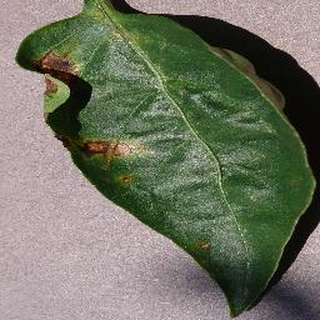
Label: bell_pepper_bacterial_spot